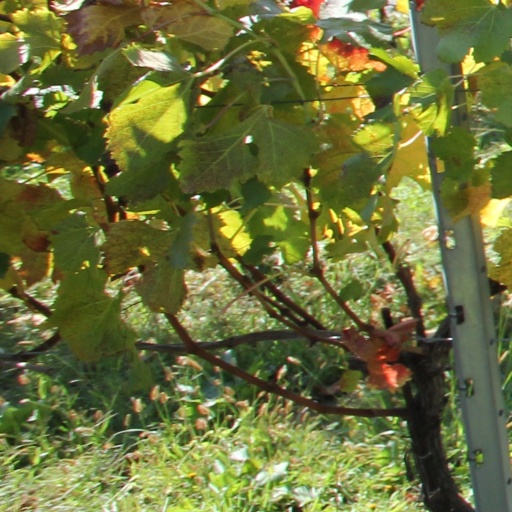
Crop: grape